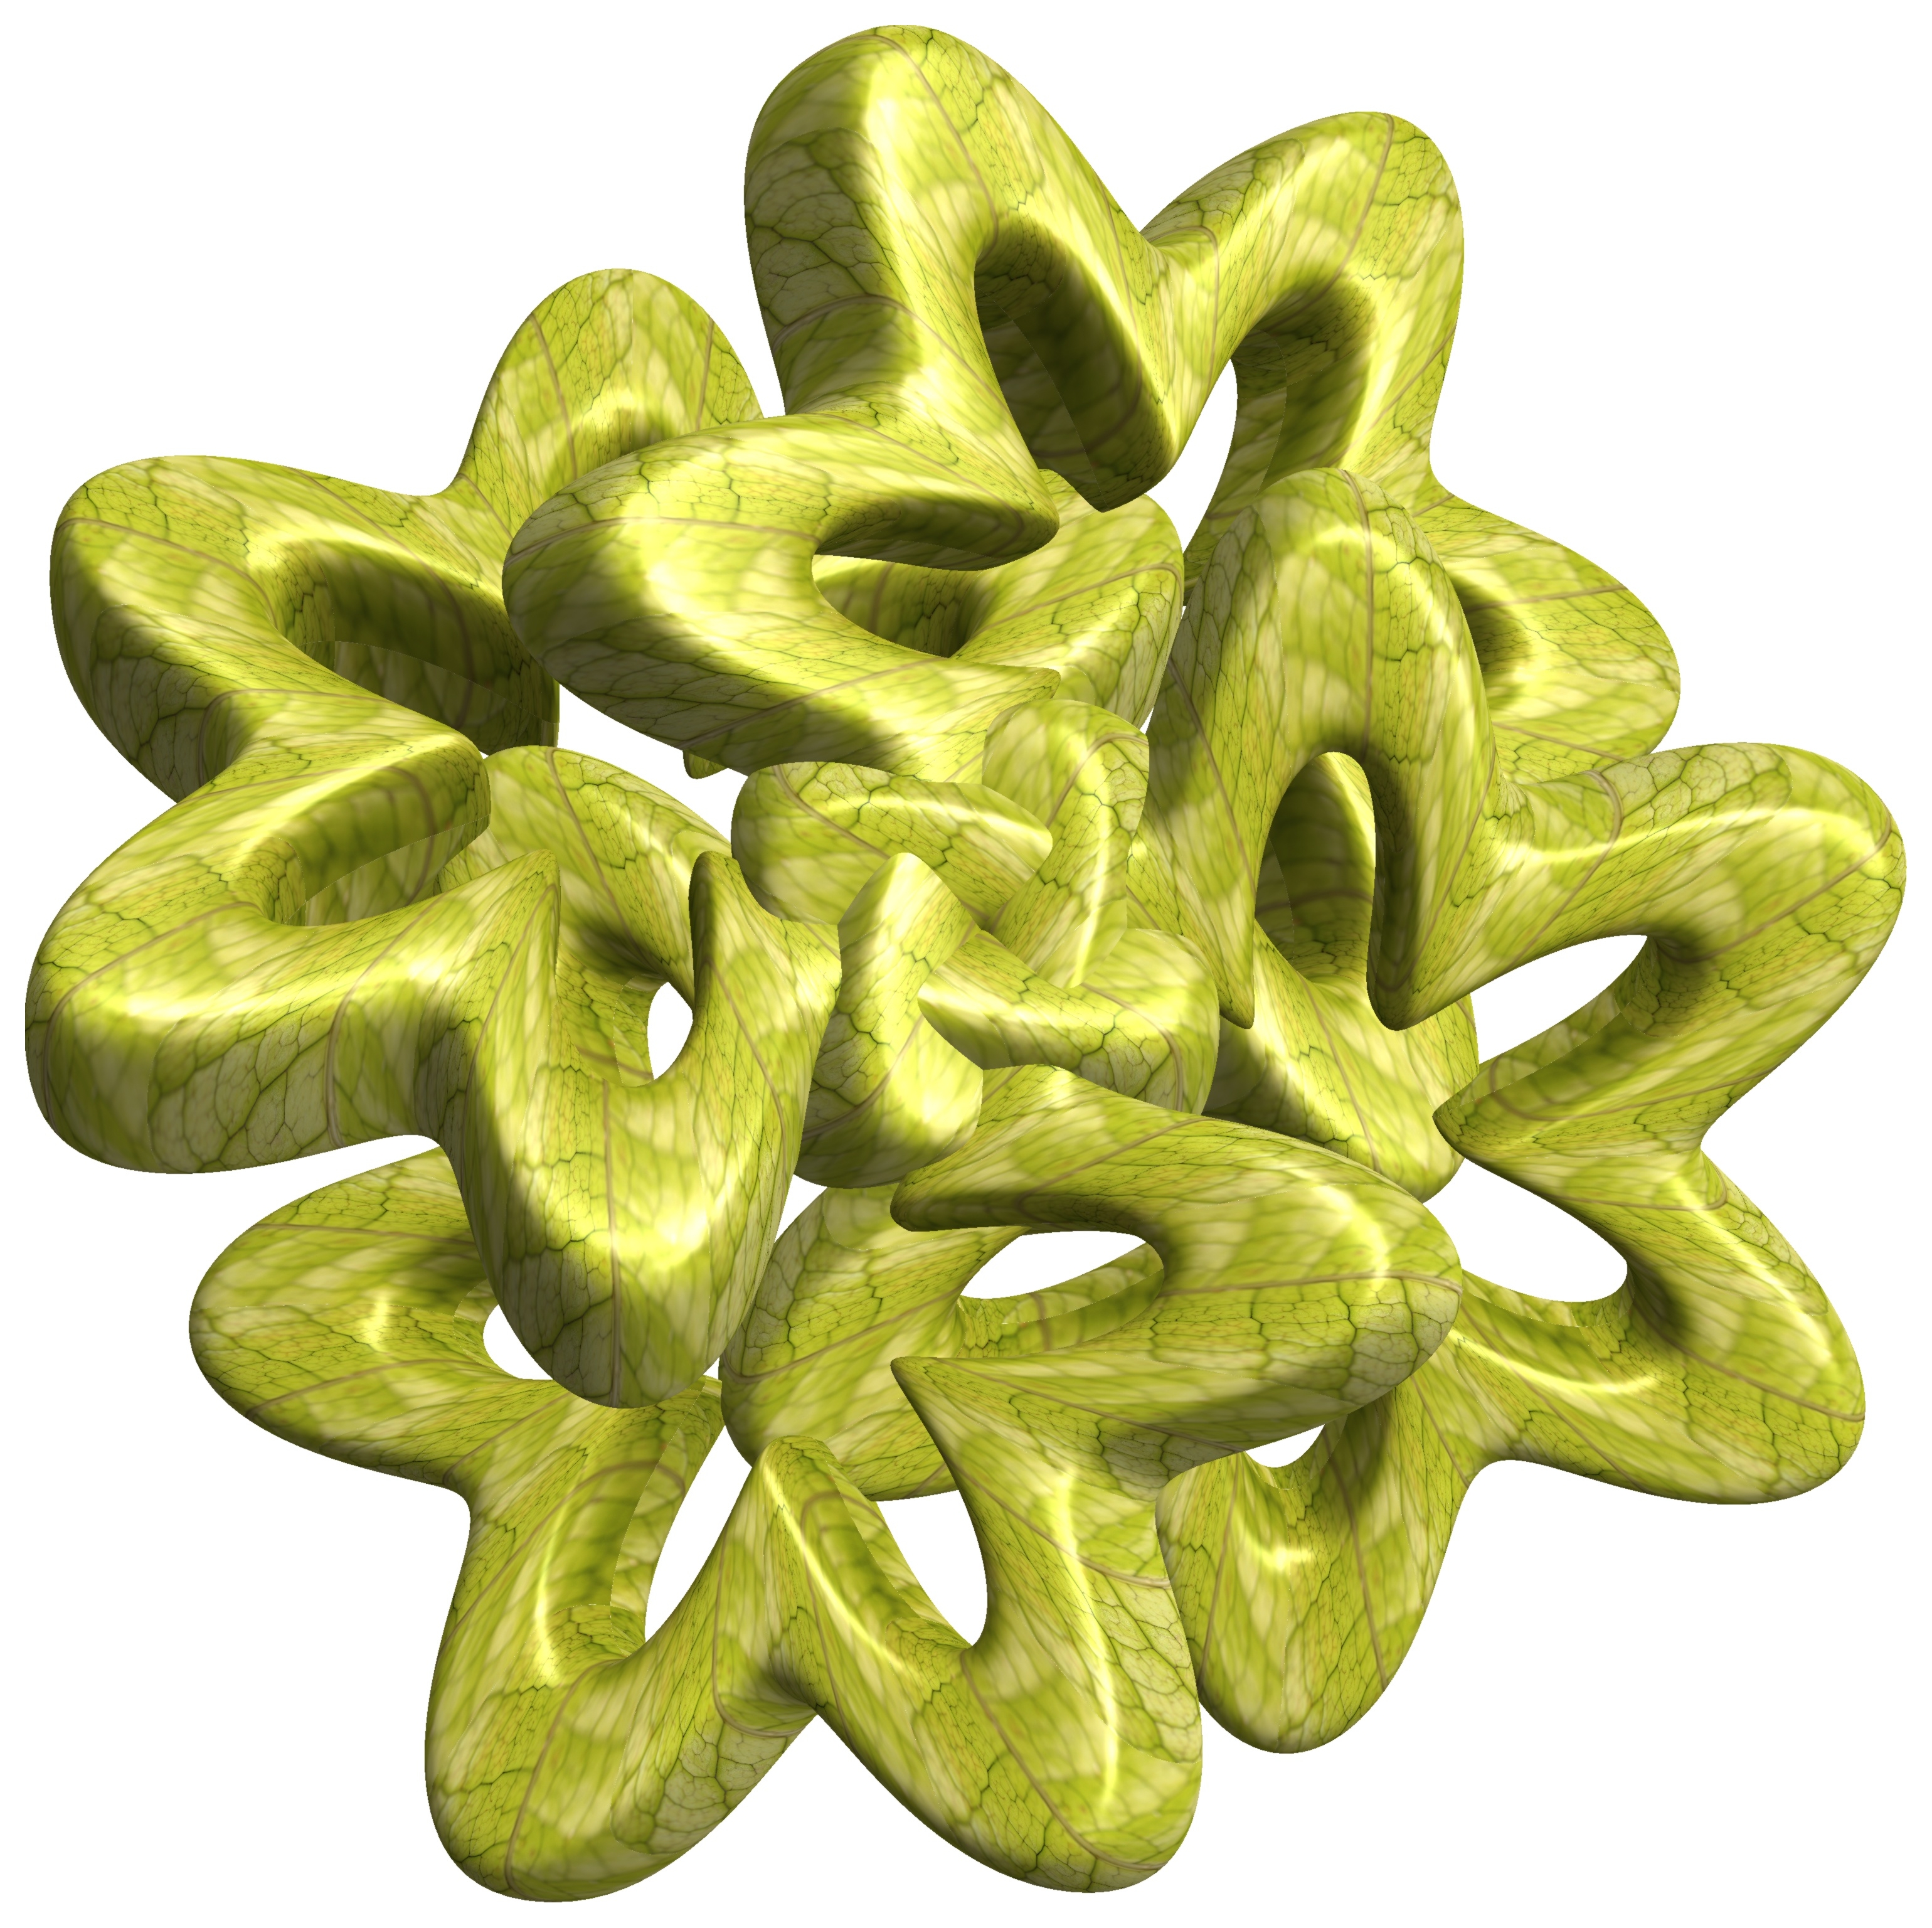
abstract, structure, plant, texture, leaf, flower, petal, pattern, green, produce, geometry, sculpture, design, symmetry, 3d, graphic, shape, torus, mathematica, cg, parametricplot3d, code, program, algorithm, mapping, geometricsculpture, hexagram, flowering plant, land plant